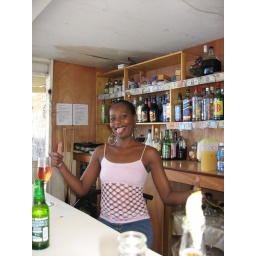
Happy girl working in the bar